La Llorona (1960 film)

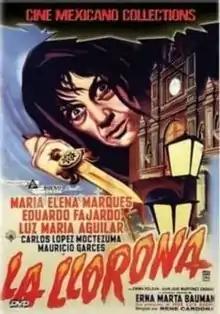
Theatrical release poster

La Llorona is a 1960 Mexican film directed by René Cardona. Based on the tale of La Llorona, it tells of a family that is cursed by the evil spirit of Luisa, this story's "weeping woman". The film was filmed on location in Guanajuato, Mexico.